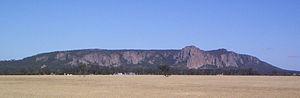
Le Wimmera est une région située dans l'ouest de l'État australien de Victoria.
Le mont Arapiles est une formation rocheuse culminant à 369 m d'altitude au-dessus des plaines de Wimmera dans l'ouest du Victoria en Australie. Il se trouve approximativement à 10 km de Natimuk, et fait partie du parc national du mont Arapiles-Tooan. C'est une destination très populaire auprès des grimpeurs à cause de la quantité et de la qualité des ascensions possibles. Avec le tout proche Parc national des Grampians, le mont Arapiles est un des tout premiers sites d'escalade d'Australie. Le nom aborigène pour Arapiles est Djurite.